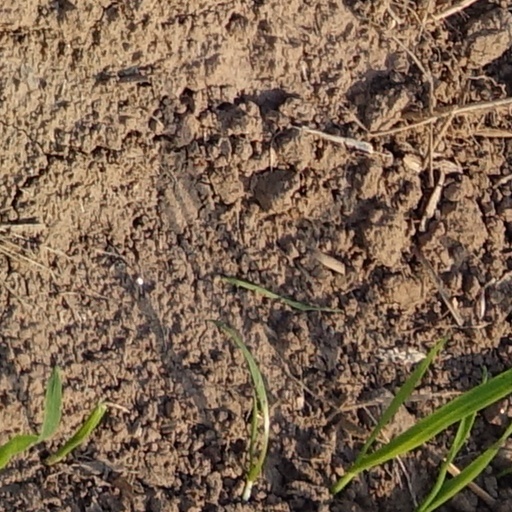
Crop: wheat